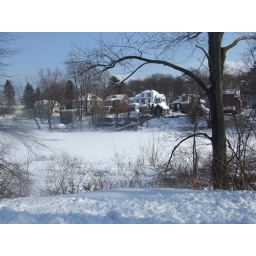
21 Broadway, white house under branch.